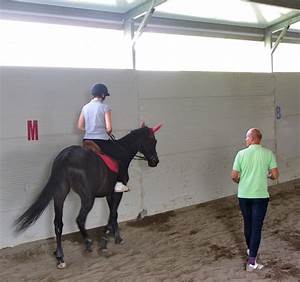
Label: horse